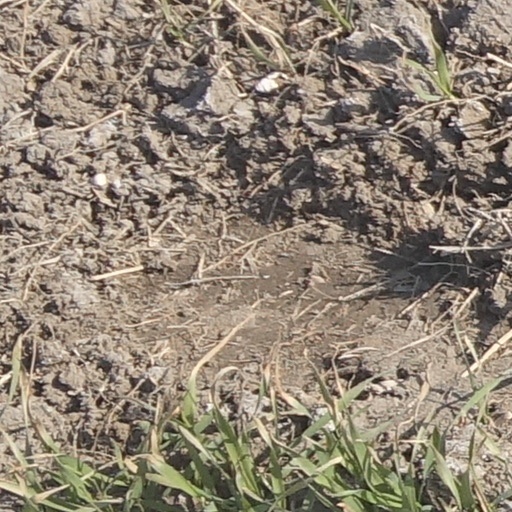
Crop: wheat